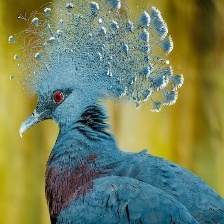
Species: VICTORIA CROWNED PIGEON
Scientific name: GOURA VICTORIA